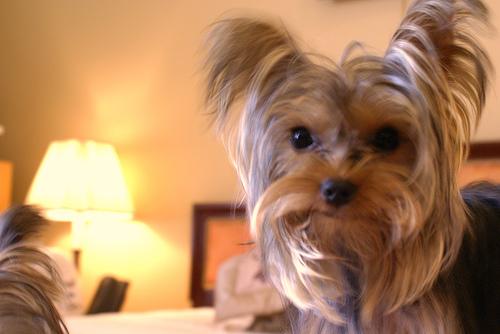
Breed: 340-n000120-Yorkshire_terrier